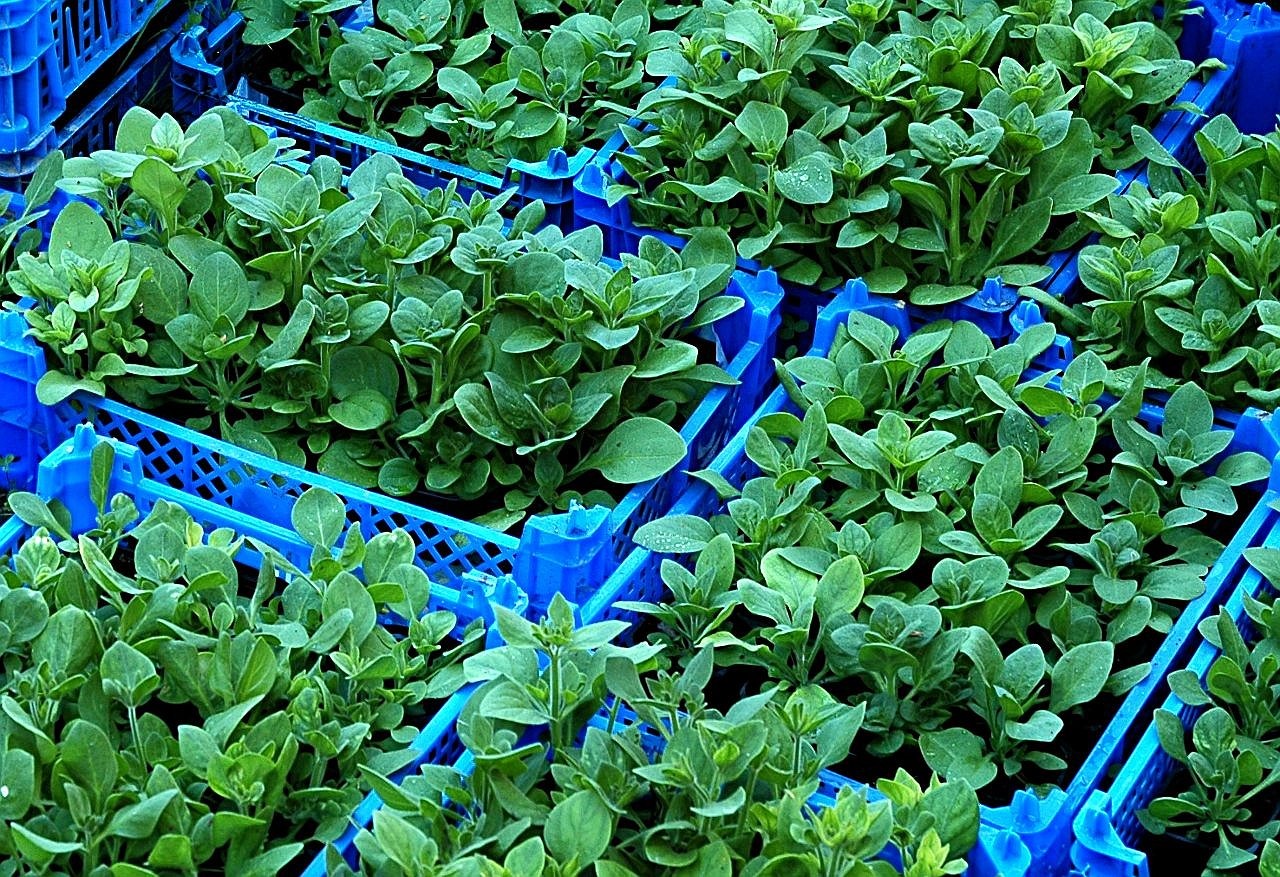
plant, plastic, flower, green, herb, produce, garden, plants, bins, groundcover, growing, horticulture, nursery, raising, seedlings, flowering plant, annual plant, land plant, leaf vegetable